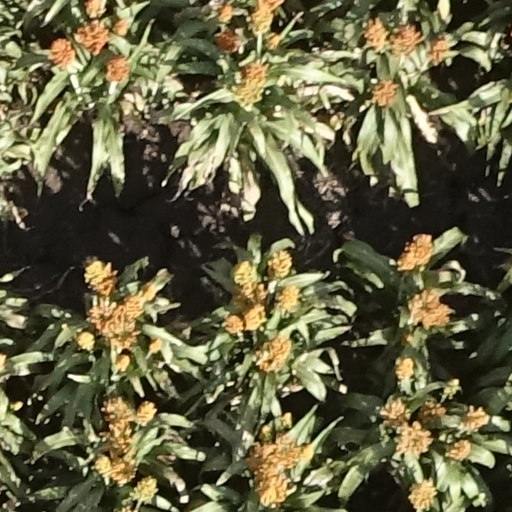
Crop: sorghum